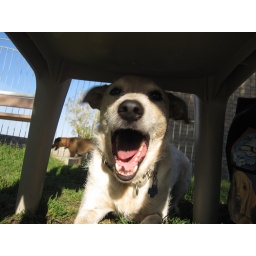
Dizzy is under my chair barking away because he wants me to throw the ball